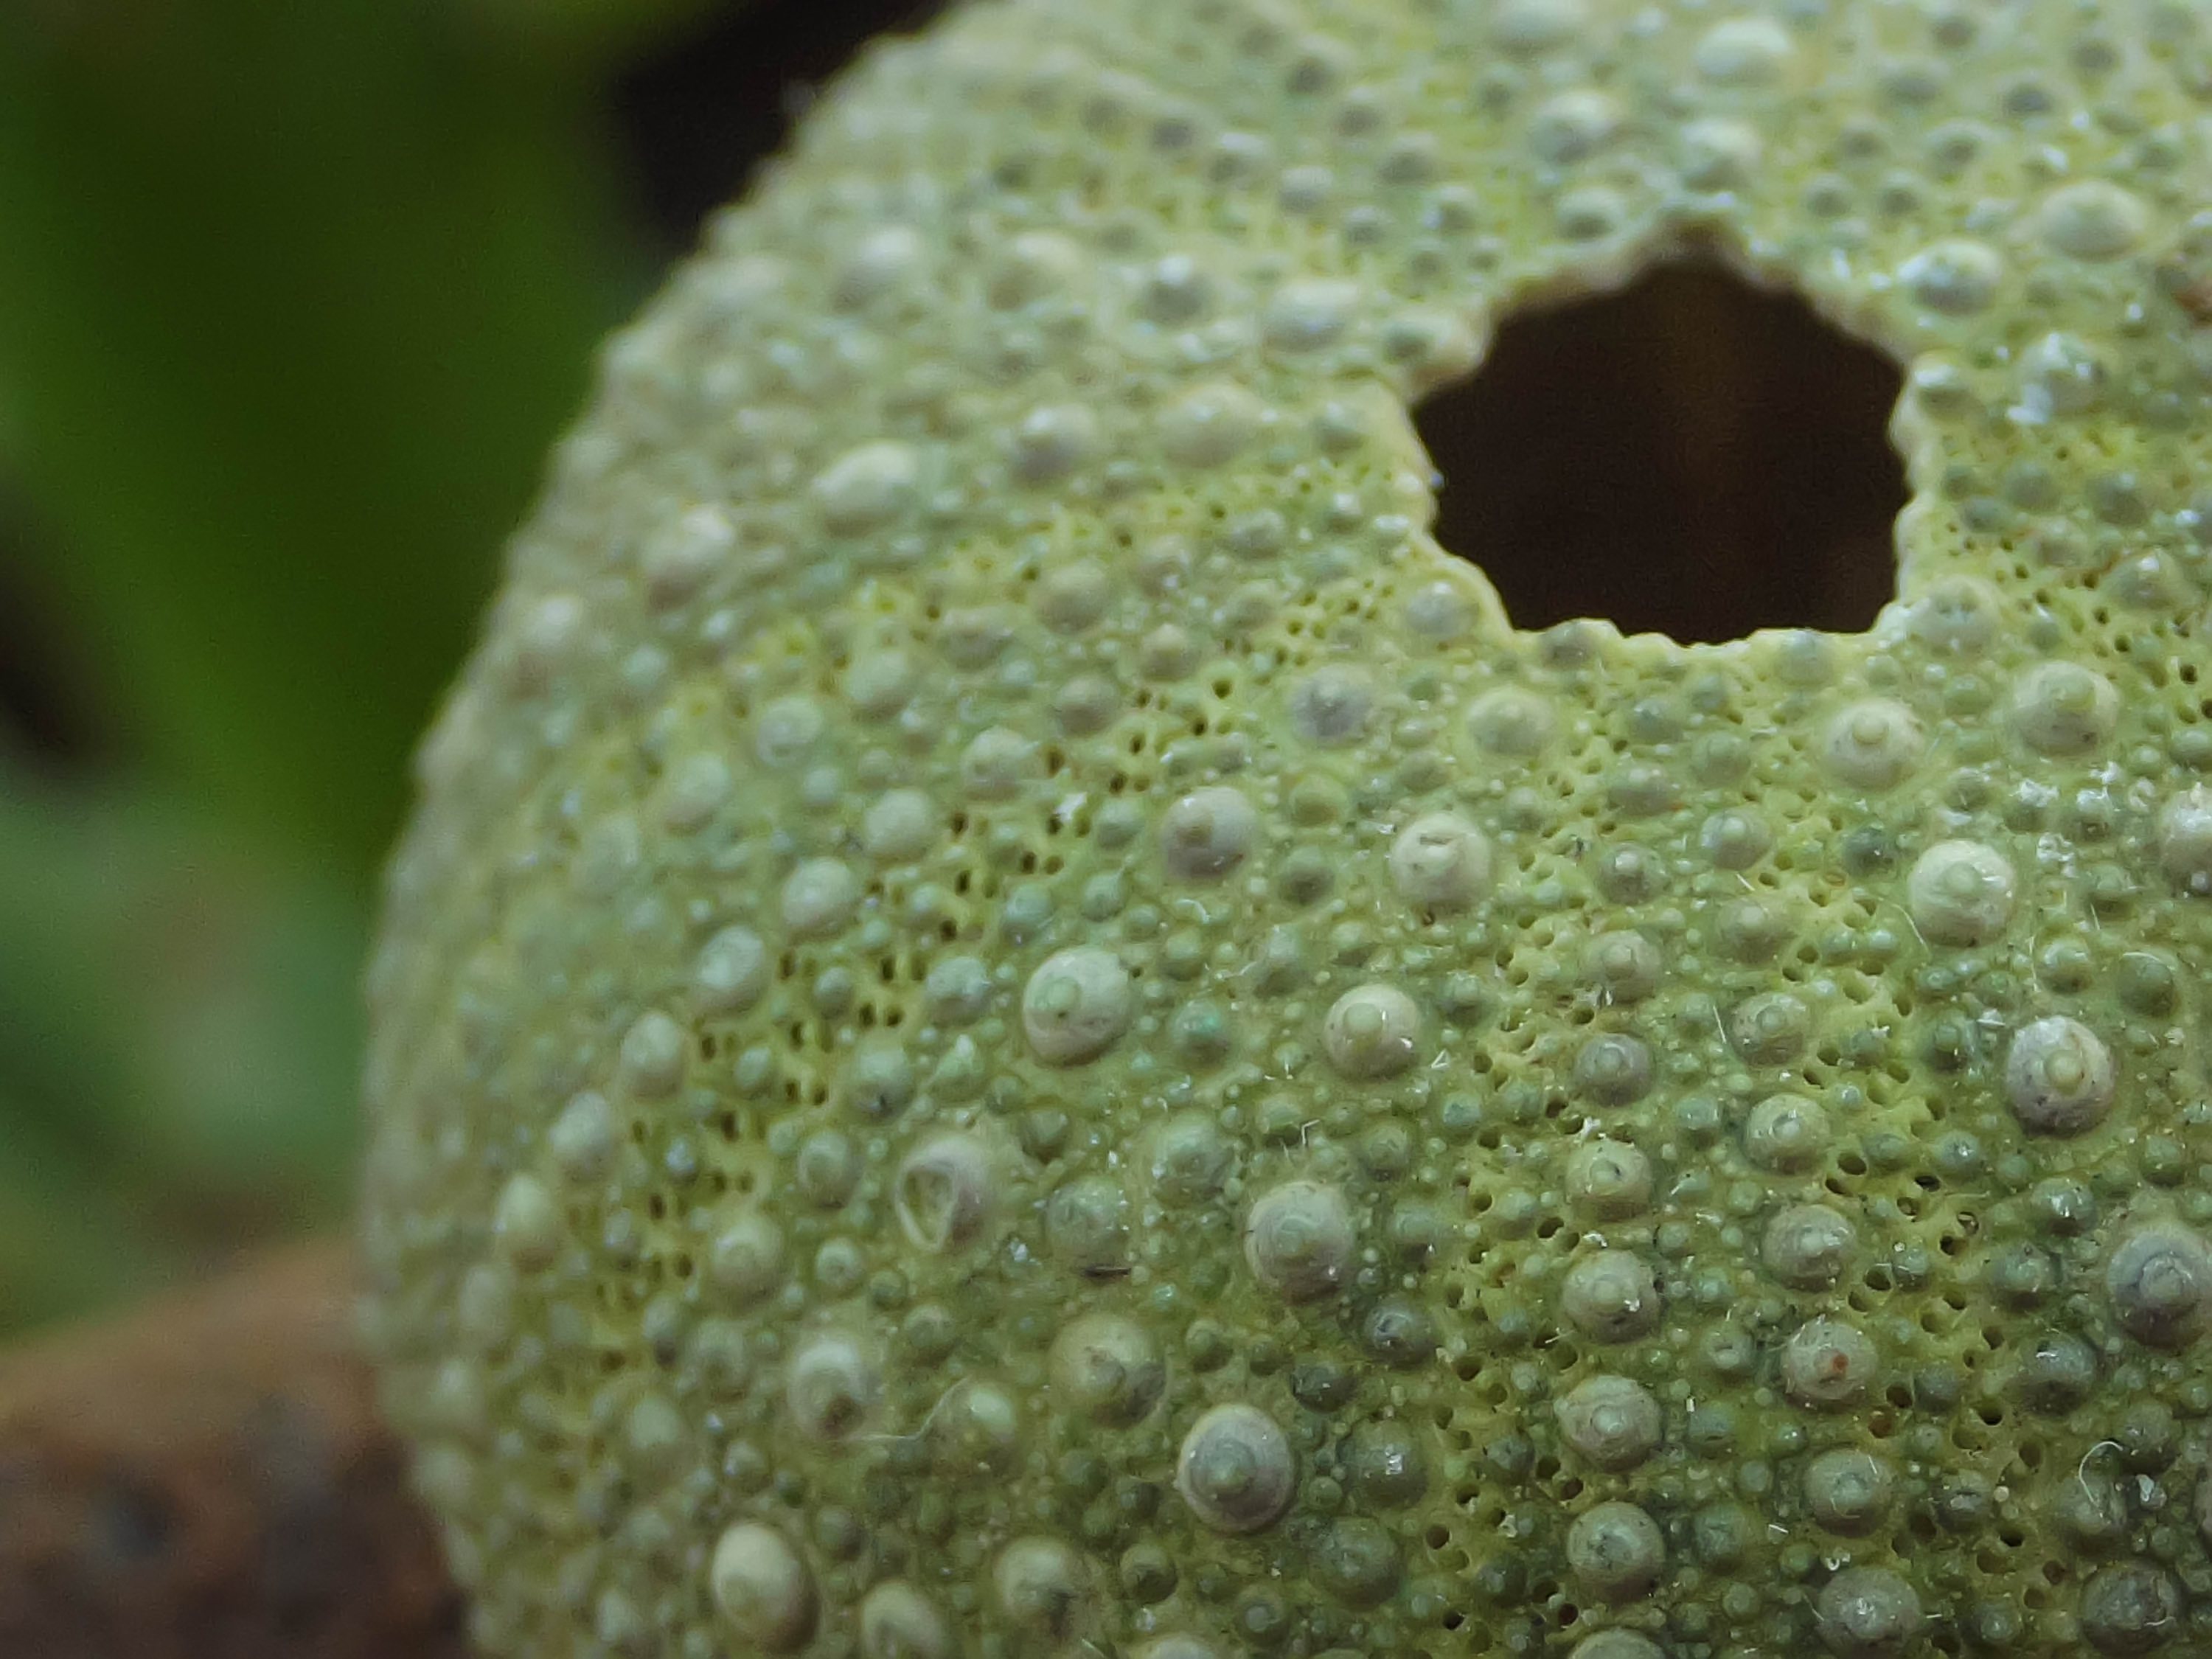
sea urchin, sea, wildlife, urchin, nature, photography, south africa, Fuji FinePix S2960, echinoderm, organism, close up, adaptation, marine invertebrates, plant, pollen, zaminkand